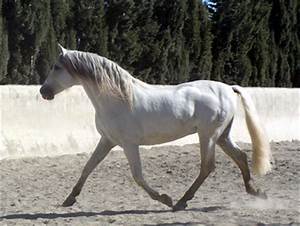
Label: cavallo